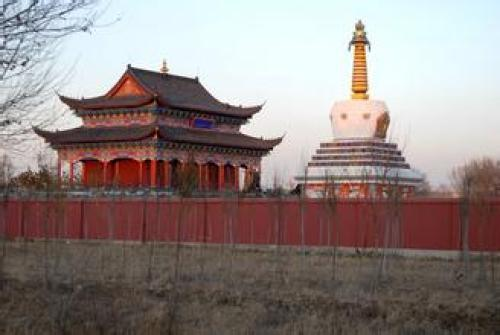
地标名称：通辽市吉祥密乘大乐林寺
所在城市：通辽市·科尔沁区